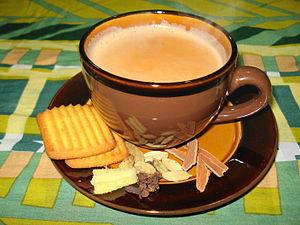
Chai est le terme hindi employé dans le sous-continent indien pour désigner le thé.